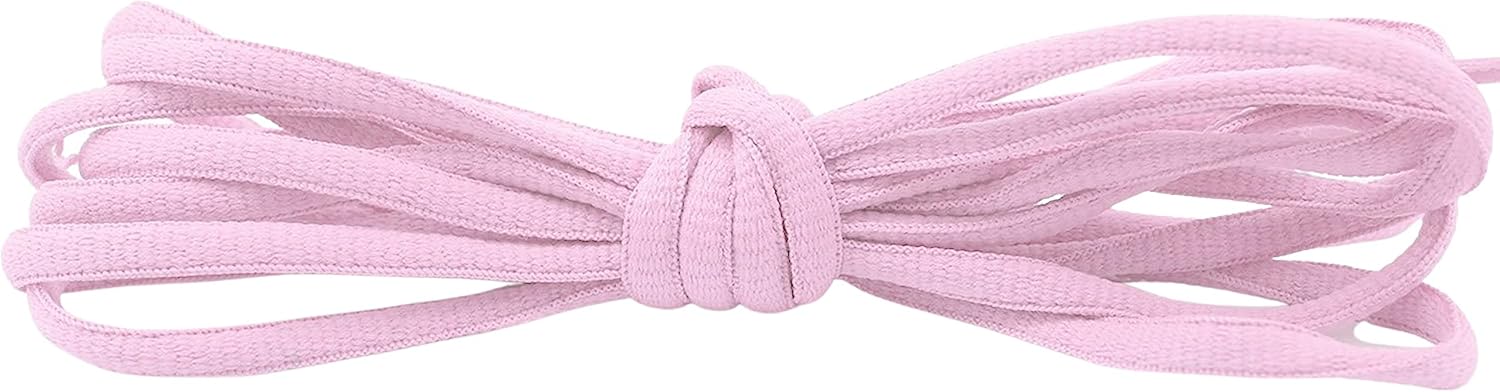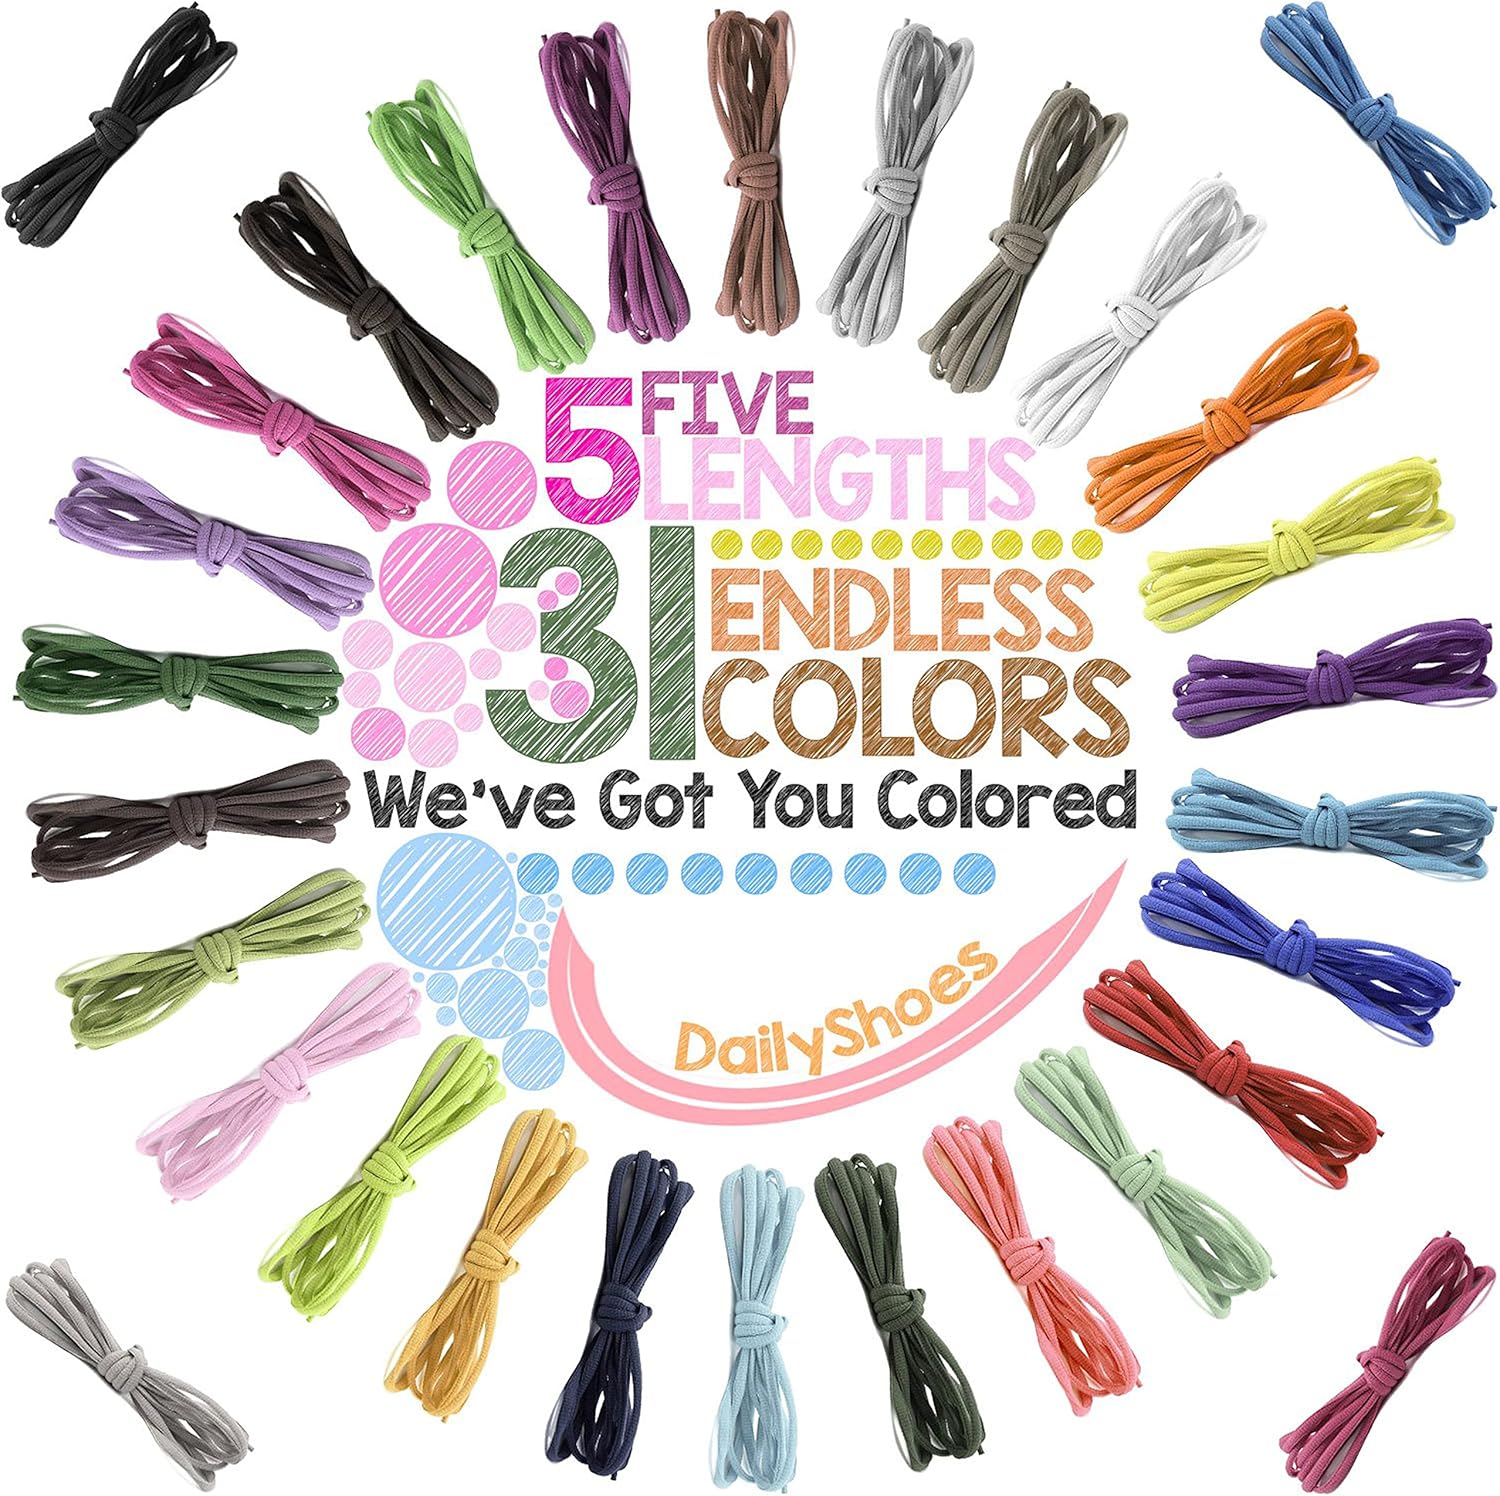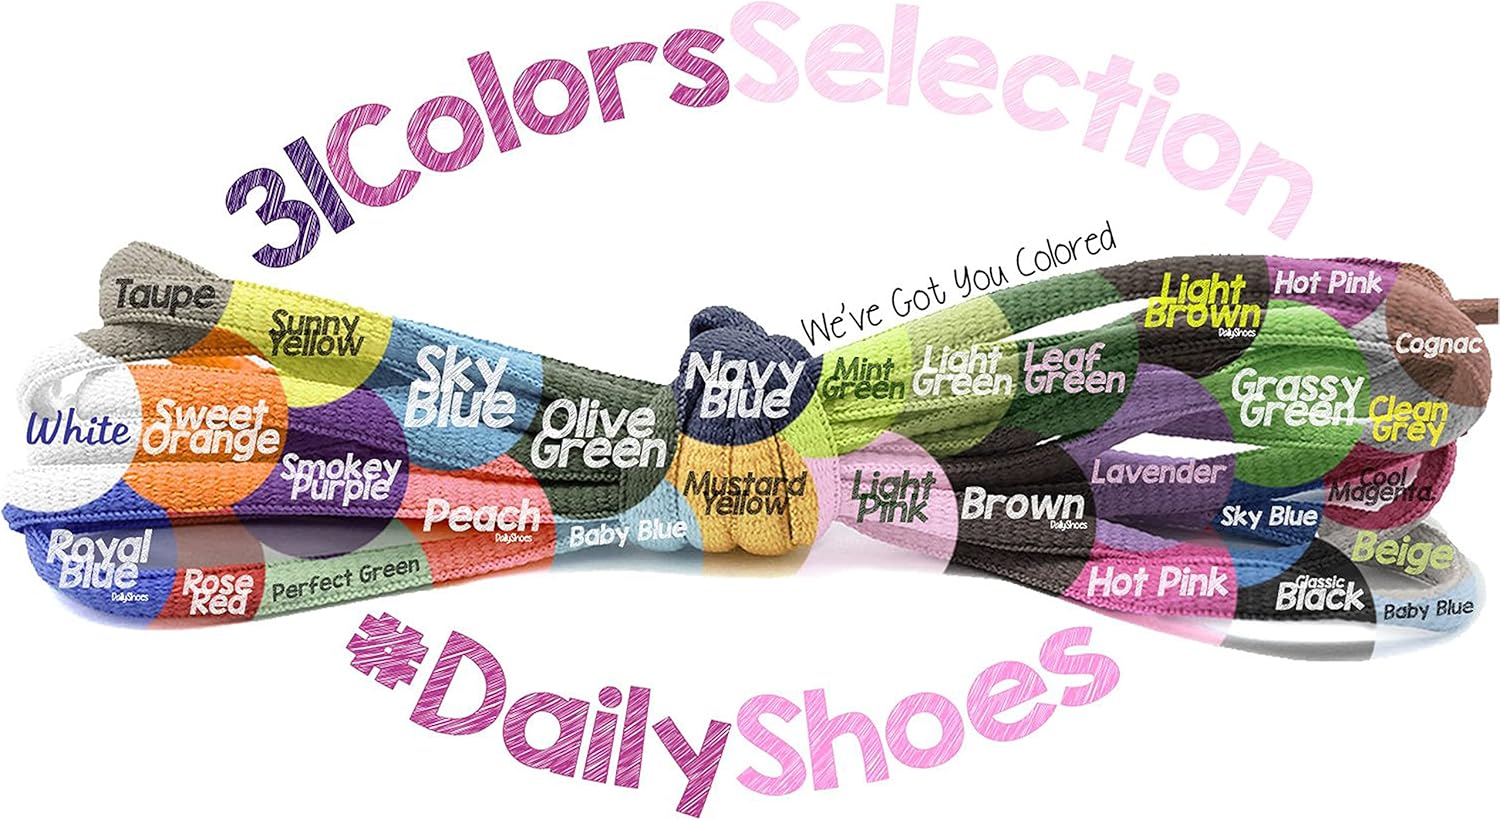
DailyShoes Oval Athletic Oxford Flat Dress Canvas Sneaker Boots Rainbow Color Selection Shoe Laces Half Round 1/4" Inches
Category: AMAZON FASHION
Women's Shoelaces
Features: 100% Polyester | STYLISH DESIGN Available in numerous solid and two-tone colors to match your boots and your outfits